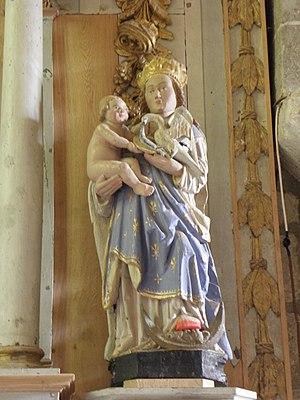
Intérieur de l'église Saint-Guénolé de Locquénolé (29). Autel et retable du Rosaire. Statue de la Vierge à l'Enfant.